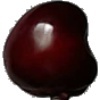
Label: cherry